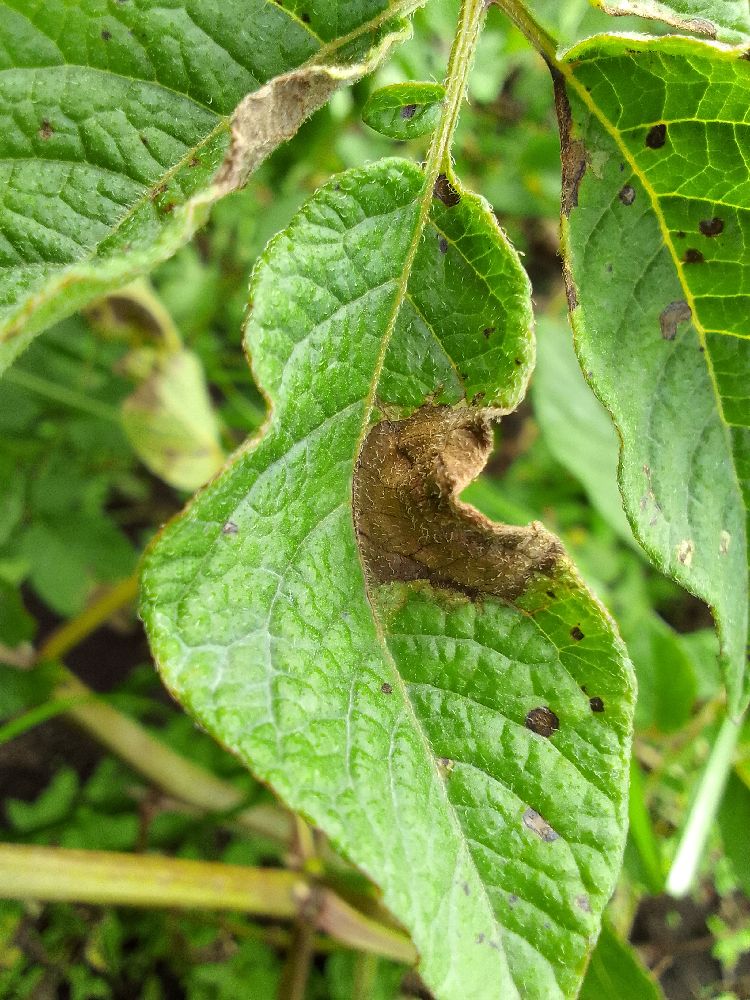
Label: Late blight